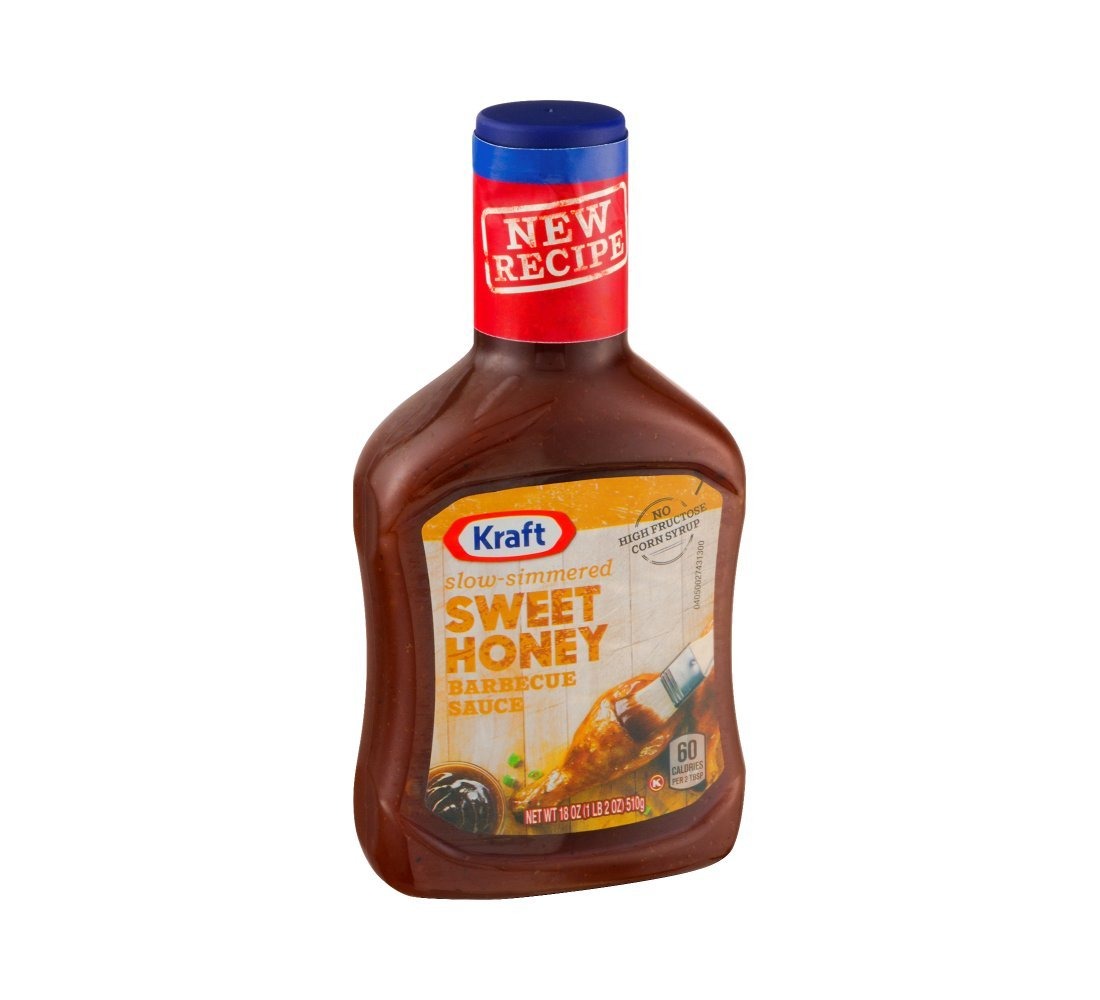
Item Name: Kraft Slow Simmered Sweet Honey Barbecue Sauce
Bullet Point 1: Package size of 18.0 oz
Bullet Point 2: Unit Price of $2.98
Bullet Point 3: You'll love the slow simmered sweetness.
Product Description: It's a slowly simmered sweet honey sauce delivering a delicious honey flavor that's perfect for any grilling occasion. Great with beef, poultry and pork. No high fructose corn syrup.
Value: 18.0
Unit: Fl Oz

Price: 2.085